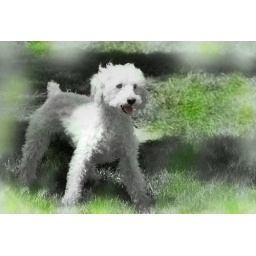
This dog is a gem, for sure! Such a happy girl in the park, watching the kids play soccer.